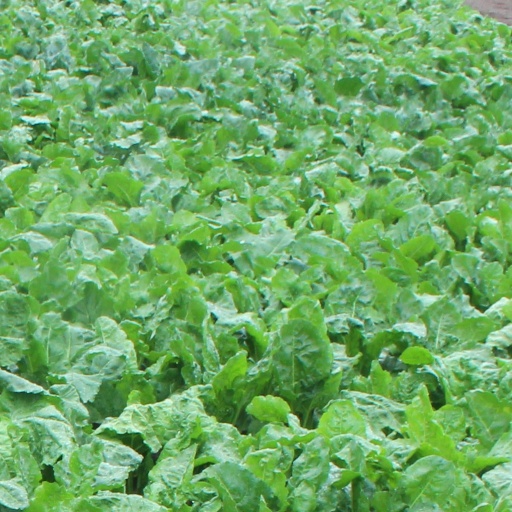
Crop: sugar beet